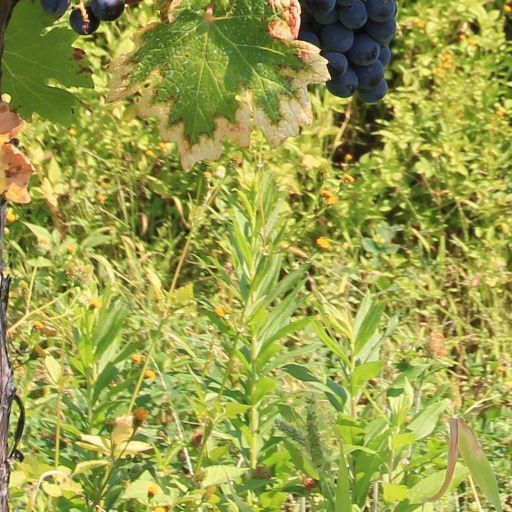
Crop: grape